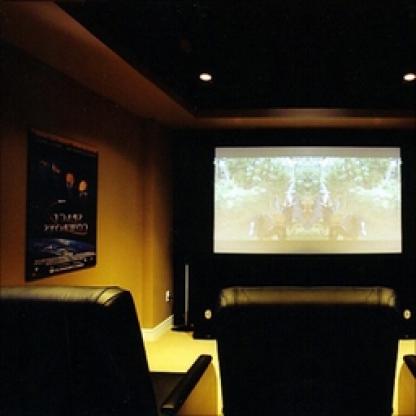
Scene: Indoor